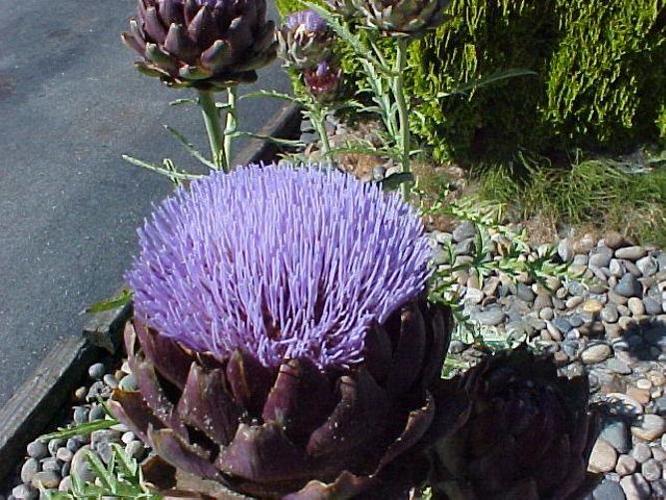
Label: artichoke